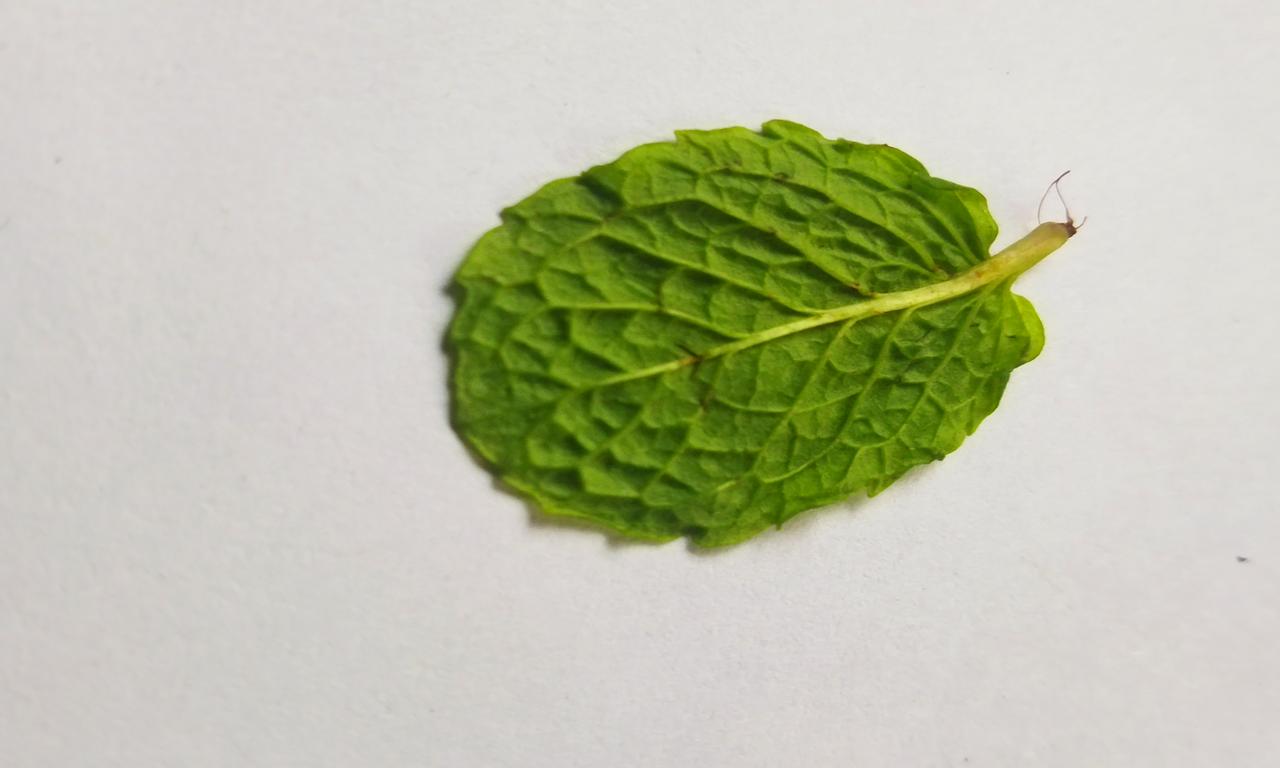
Label: Fresh